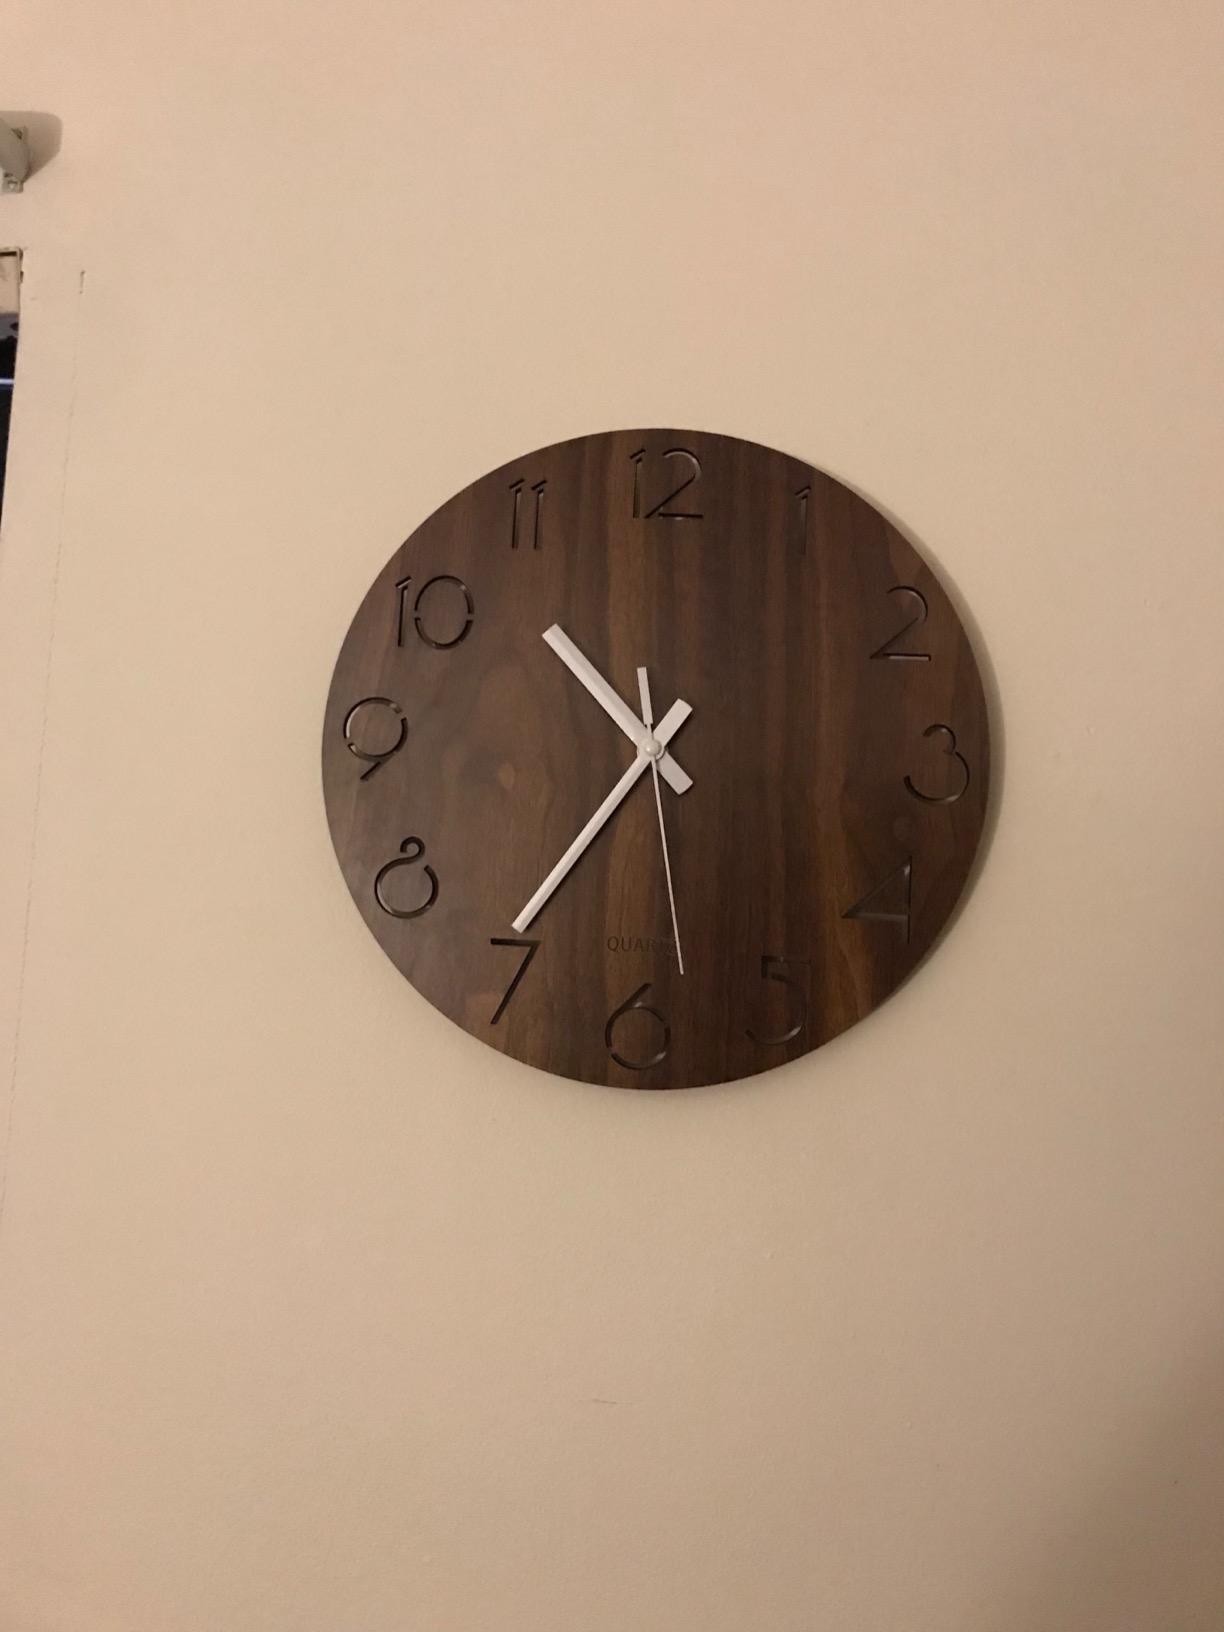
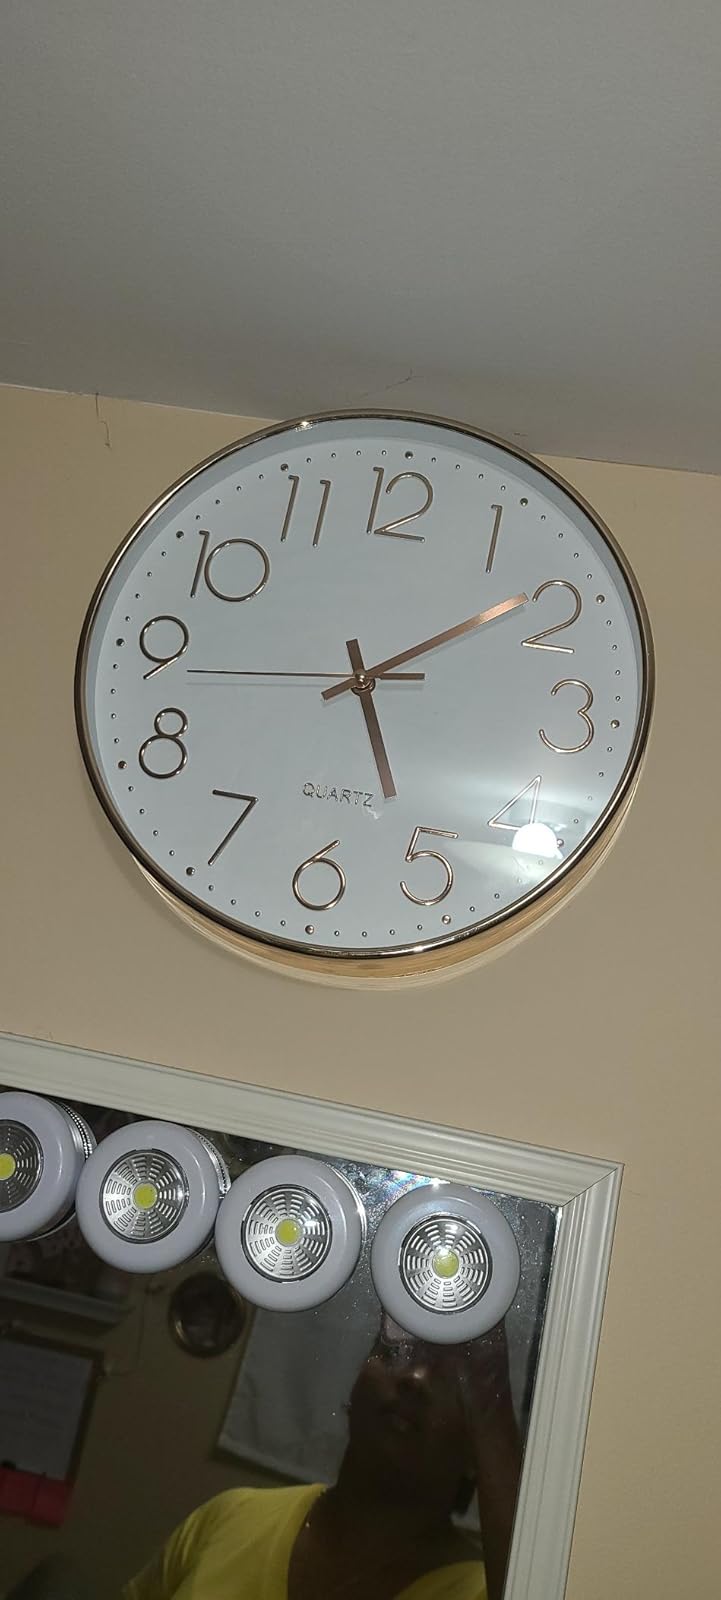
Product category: clock
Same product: no